RAF Digby

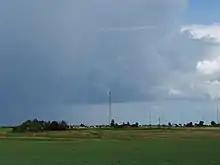
Aerials at RAF Digby.

The Joint Service Signals Organisation is part of Joint Forces Intelligence Group branch of Defence Intelligence. It provides direct support to strategic decision making and operations and is made up of personnel from all three services. The JSSO also conducts research into new communications systems and techniques in order to provide operational support to static and deployed units of the armed forces.